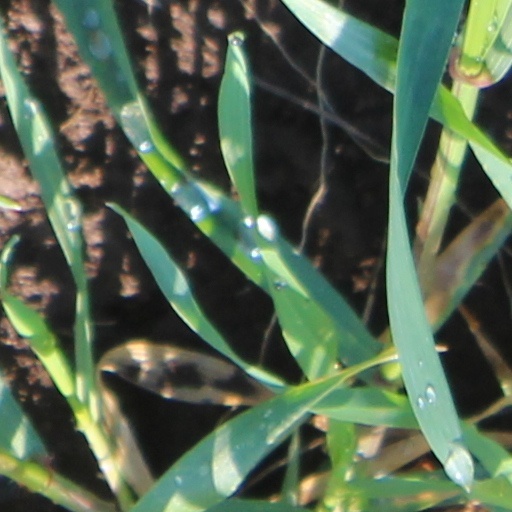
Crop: wheat